Devdas (2002 Hindi film)

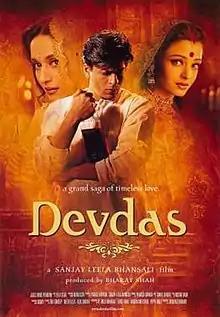
Theatrical release poster

Devdas is a 2002 Indian Hindi-language period romantic drama film directed by Sanjay Leela Bhansali and produced by Bharat Shah under his banner, Mega Bollywood. It stars Shah Rukh Khan, Aishwarya Rai and Madhuri Dixit in lead roles, with Jackie Shroff, Kirron Kher, Smita Jaykar, and Vijayendra Ghatge in supporting roles. Based on the 1917 novel of the same name by Sarat Chandra Chattopadhyay, the film narrates the story of Devdas Mukherjee (Khan), a wealthy law graduate who returns from London to marry his childhood friend, Parvati "Paro" (Rai). However, the rejection of their marriage by his own family sparks his descent into alcoholism, ultimately leading to his emotional deterioration and him seeking refuge with the golden-hearted courtesan Chandramukhi (Dixit).